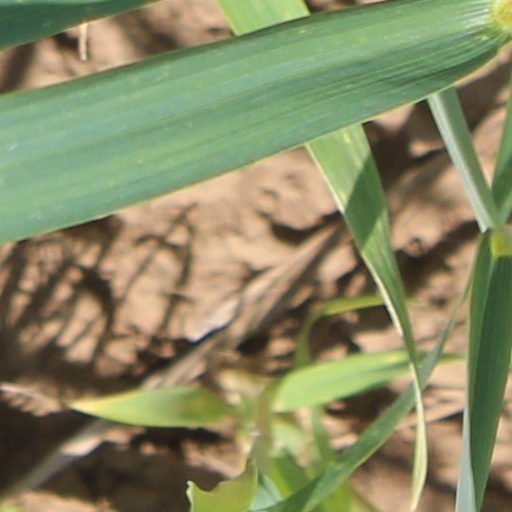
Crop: wheat